Trams in Winterthur

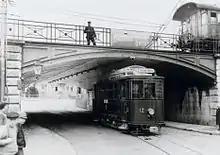
Tram using underpass near Winterthur railway station

The Winterthur tramway network was part of the public transport network of the city of Winterthur, in the canton of Zürich, Switzerland, for more than 50 years.